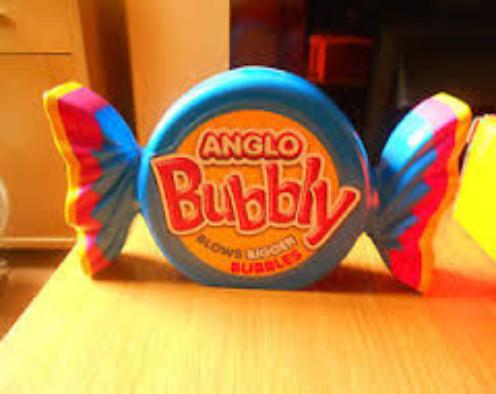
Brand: Anglo Bubbly
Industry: Food